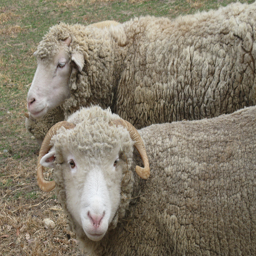
a couple of sheep that are standing next to each other
Two gray sheep, one is looking at the camera.
Two rams stand near each other in the grass.
There are two farm animals standing in a grassy knoll.
A couple of sheep standing next to each other.